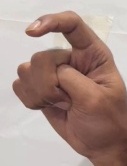
ASL sign: X